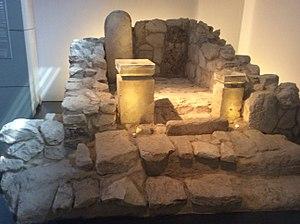
Partie centrale du seul sanctuaire du Royaume de Juda retrouvé, 8ème siècle avant JC, Tel Arad (Neguev), Musée d'Israël
Jérusalem prononcé en français : /ʒe.ʁy.za.lɛm/ est une ville du Proche-Orient que les Israéliens ont érigée en capitale, que les Palestiniens souhaiteraient comme capitale et qui tient une place centrale dans les religions juive, chrétienne et musulmane.
Le royaume de Juda est un royaume du Proche-Orient ancien établi par les Israélites à l'âge du fer. Selon la Bible, il existe de 931 à 586 av. J.-C., concomitamment avec le royaume d'Israël et en rivalité avec lui. L'archéologie permet de tracer l'existence de Juda en tant que royaume à partir du VIIIᵉ siècle av. J.-C.. Selon la Bible, sa création serait le résultat d'un schisme après la mort du roi Salomon. Après une période d'essor sous la domination de l'empire néo-assyrien, il est détruit par les Babyloniens sous le règne de Nabuchodonosor II dans un contexte de guerre entre Égyptiens et Babyloniens.
Cet article relate les faits saillants de la ville de Jérusalem, une ville du Proche-Orient qui tient une place prépondérante dans les religions juive, chrétienne et musulmane, que les Israéliens ont érigée en capitale et que les Palestiniens souhaiteraient comme capitale.